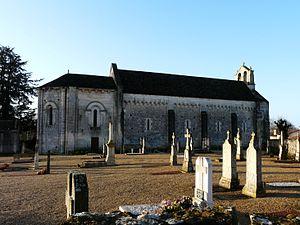
Le cimetière et la façade nord de l'église Saint-Pierre, Saint-Pierre-d'Exideuil, Vienne, France.
Saint-Pierre-d'Exideuil est une commune du Centre-Ouest de la France, située dans le département de la Vienne.
Cet article recense les monuments historiques français classés en 1904.